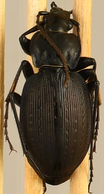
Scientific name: Carabus goryi
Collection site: Harvard Forest & Quabbin Watershed NEON (HARV), plot HARV_005